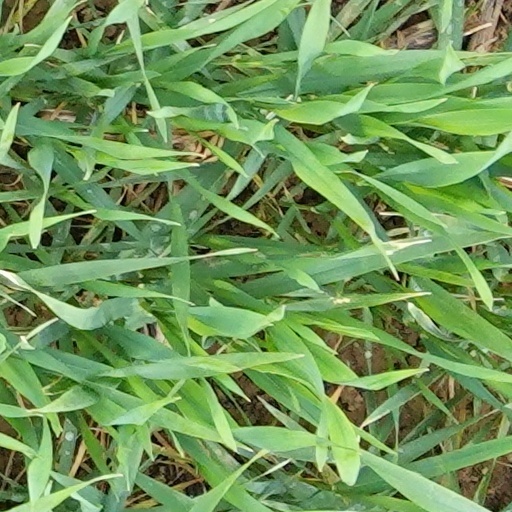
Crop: wheat